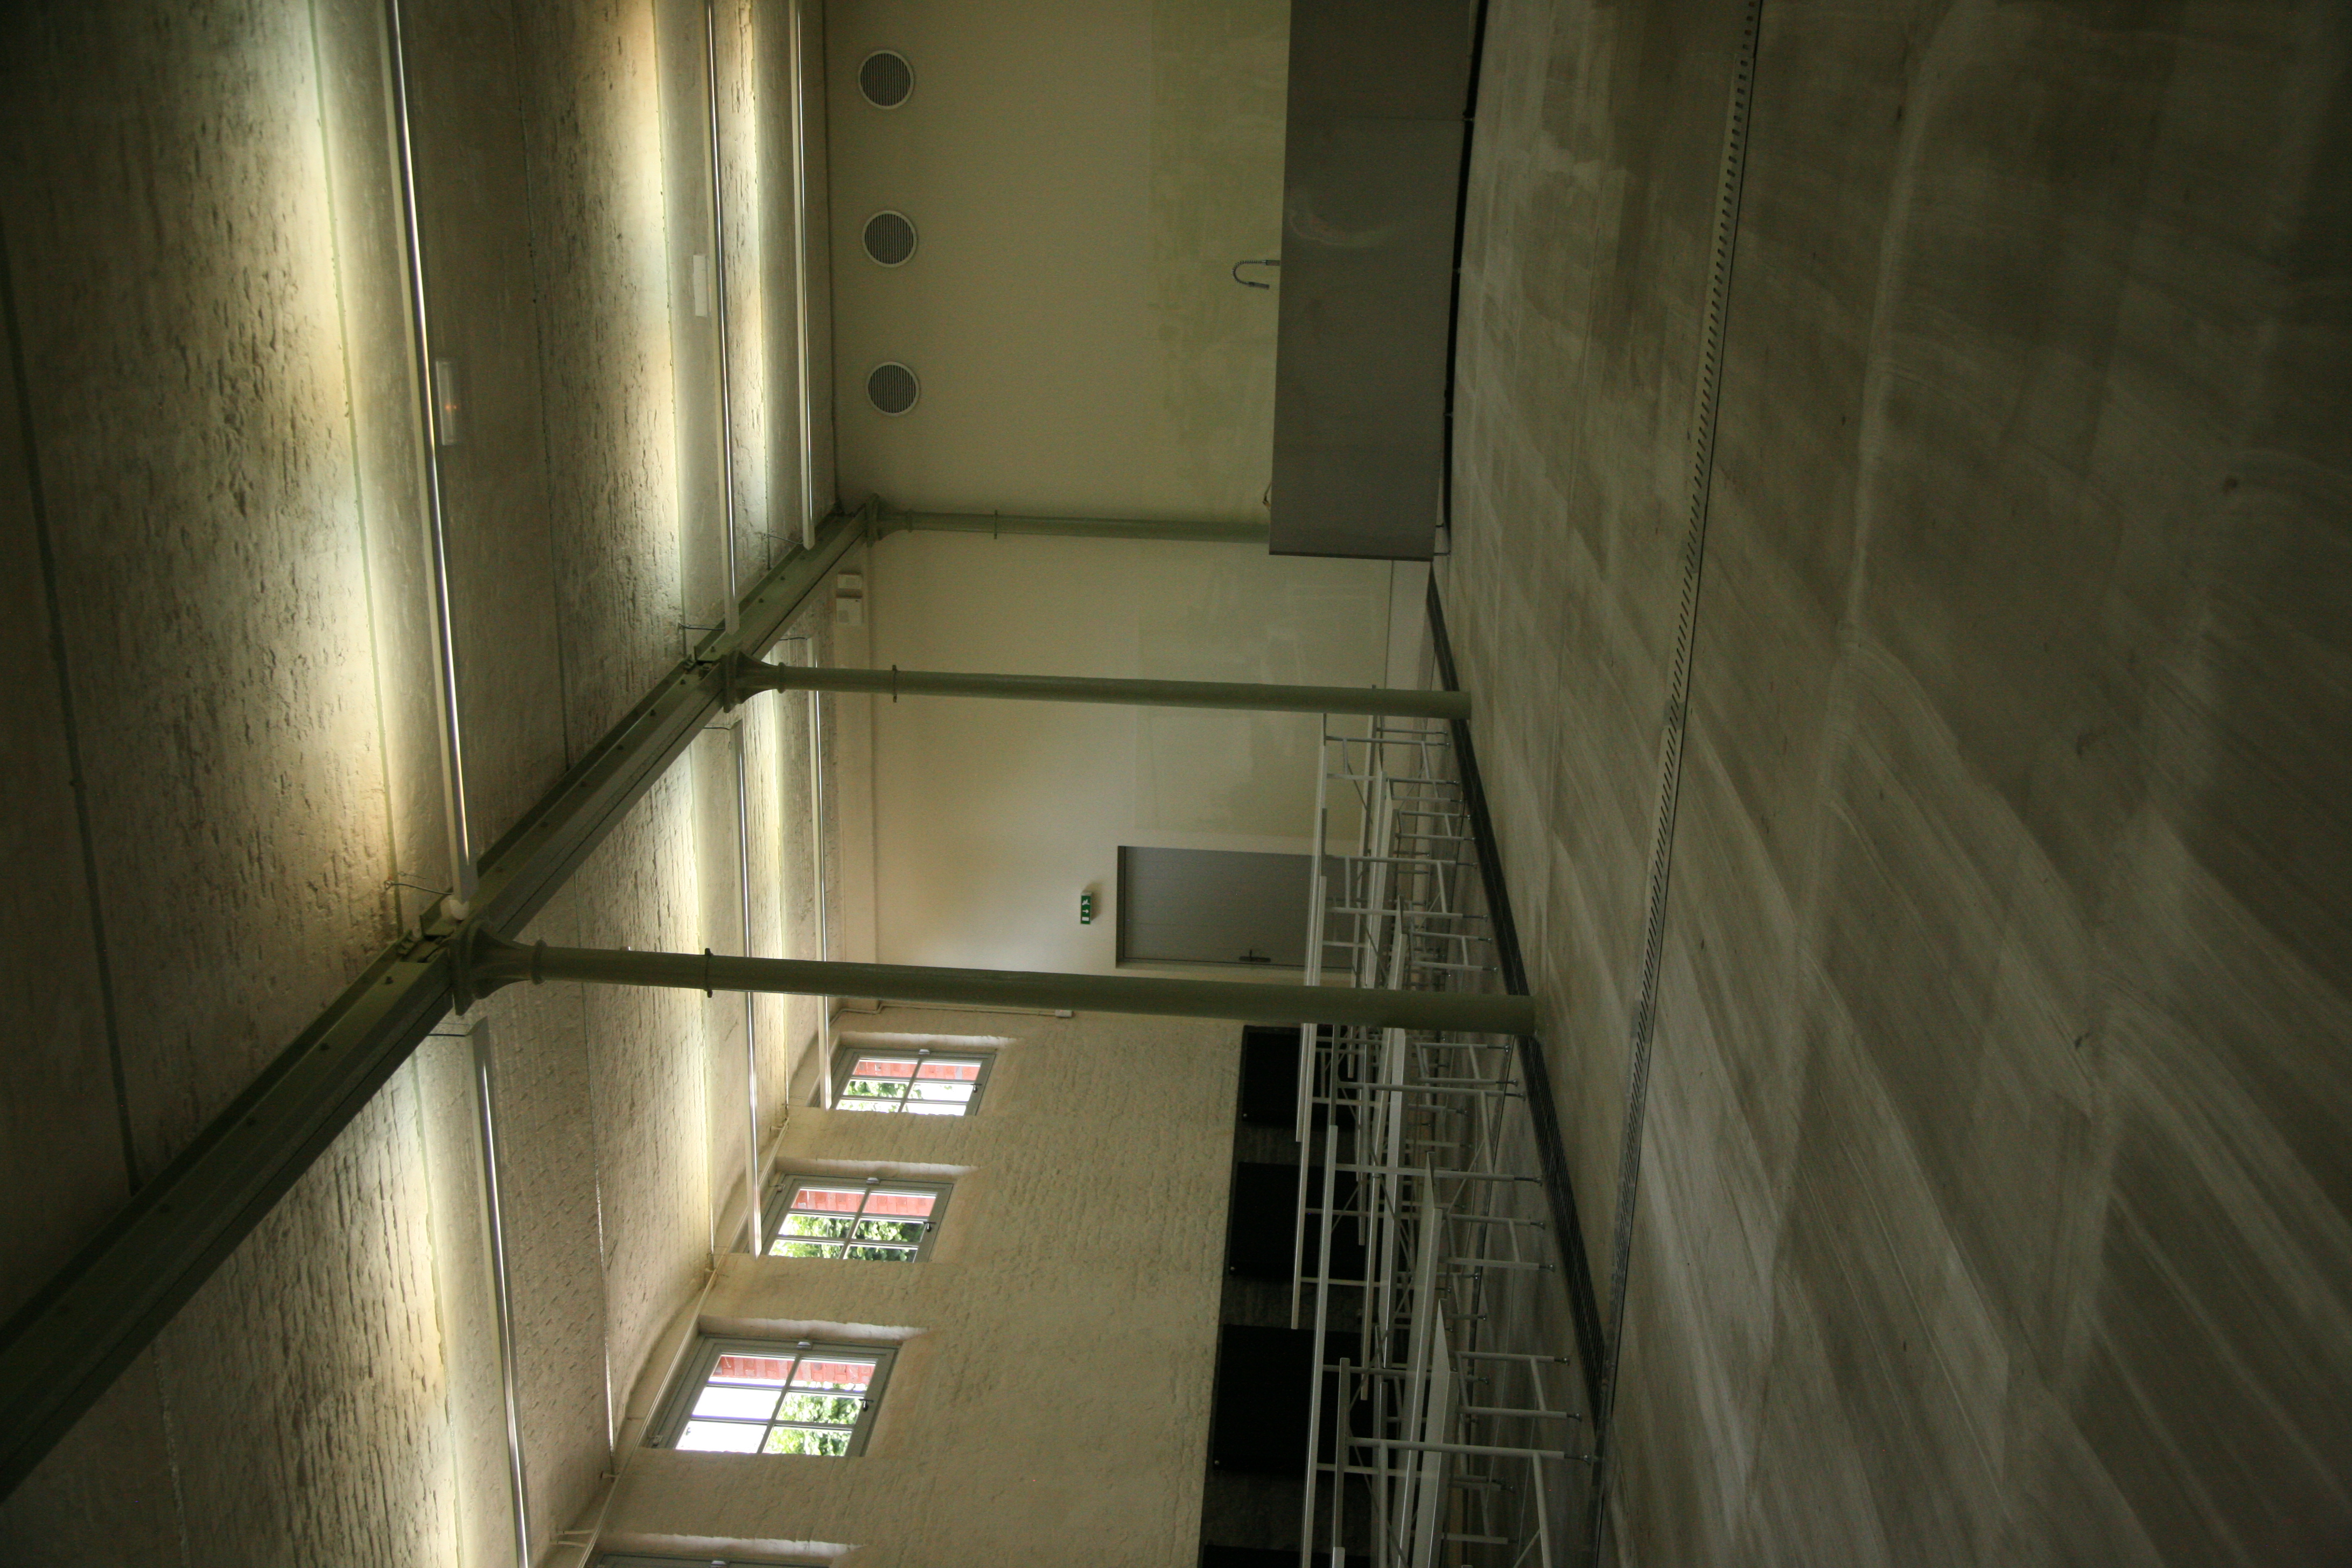
light, architecture, structure, wood, floor, social, subway, ceiling, hall, room, concrete, laundry, interior design, swimmingpool, arquitectura, suelo, piscine, bao, utopia, washroom, architektur, beton, boden, guise, socialism, godin, aisne, phalanstre, familistre, palaissocial, 19me, utopie, socialpalace, hygiene, waschraum, buanderie, flooring, shooting range, sport venue